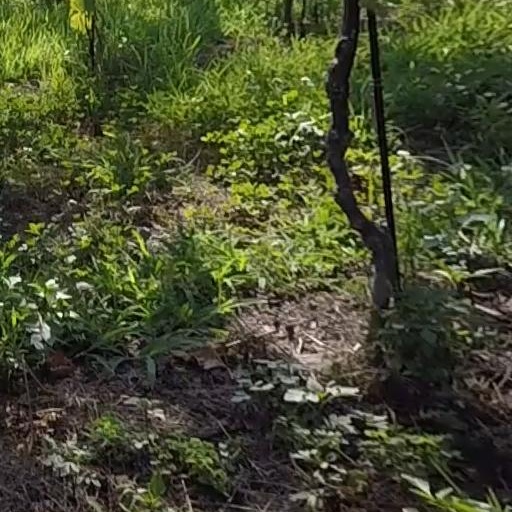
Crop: grape